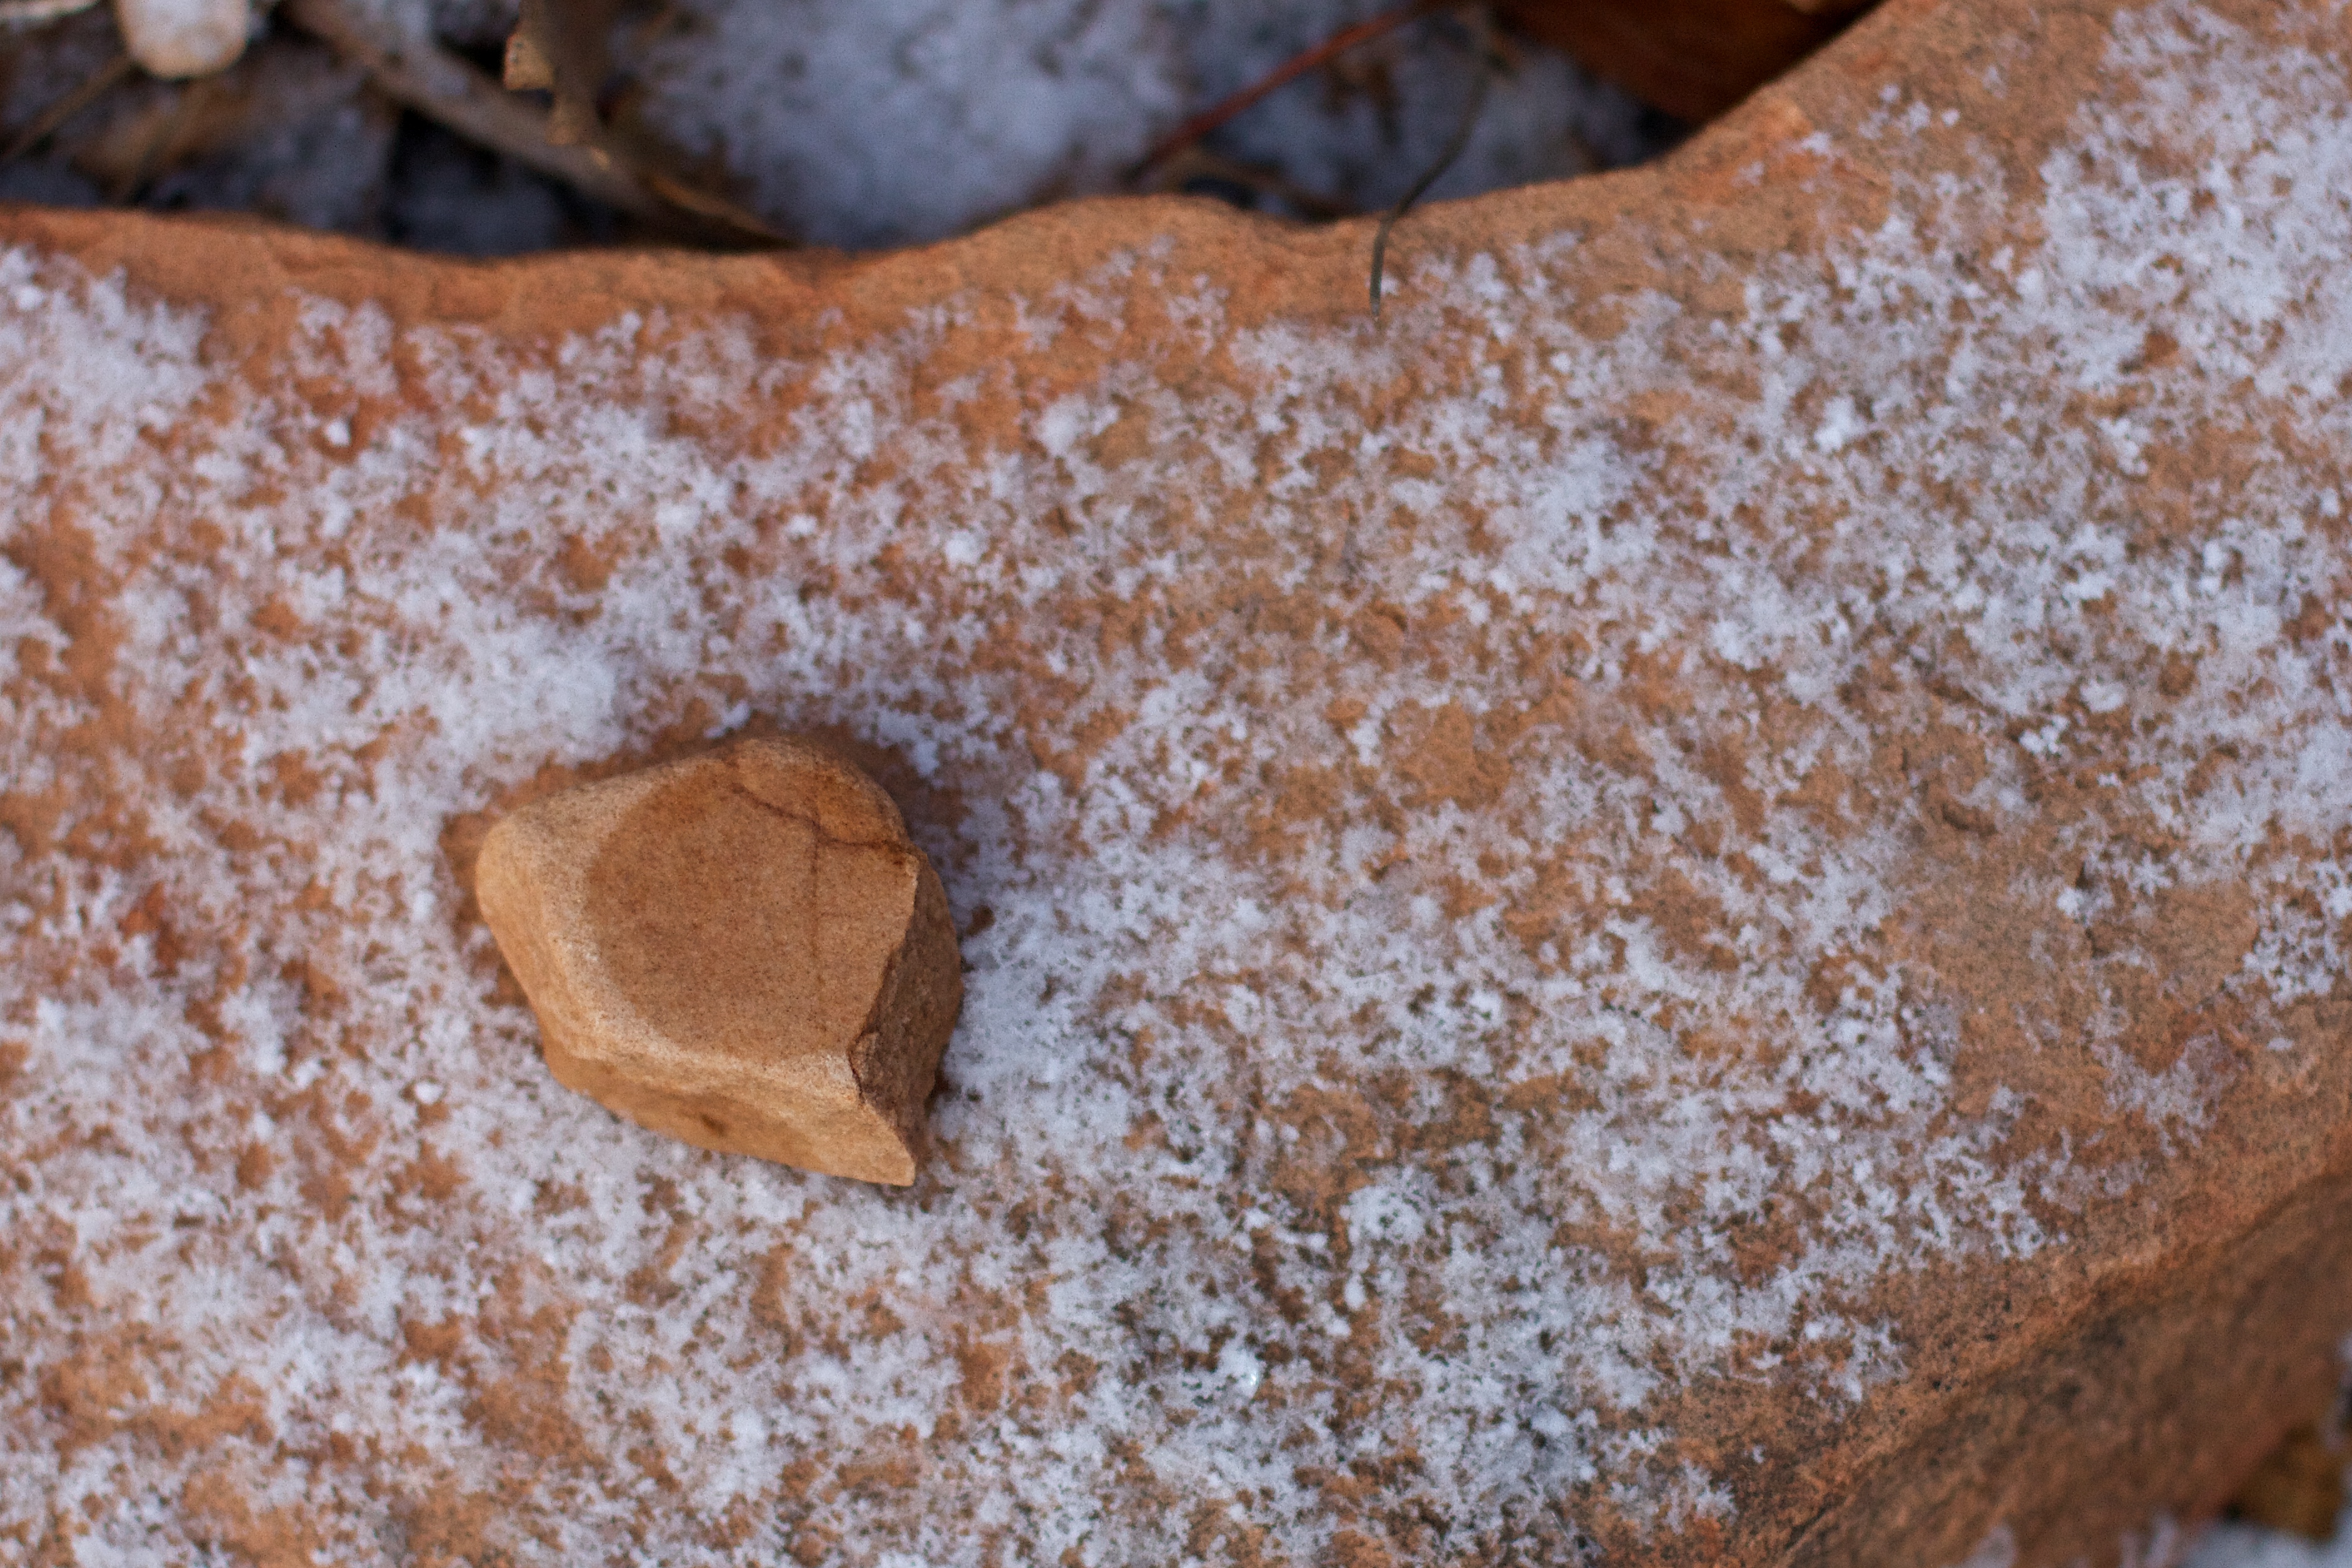
food, baking, dessert, baked goods, grass family